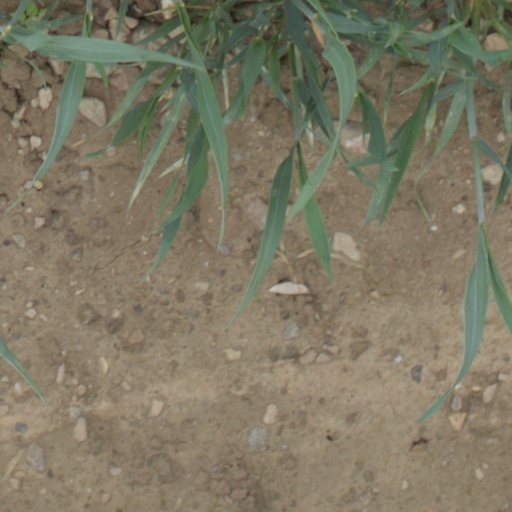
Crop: wheat